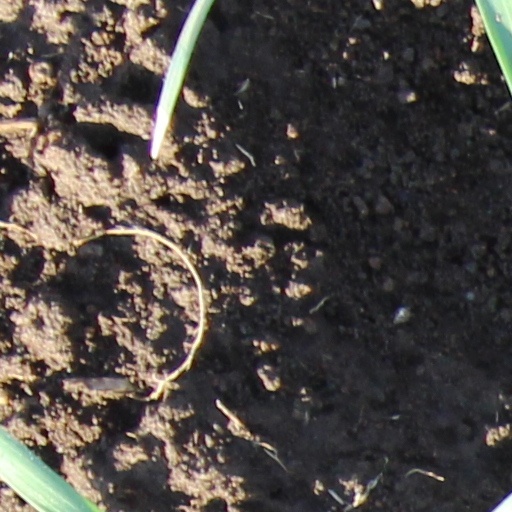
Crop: wheat